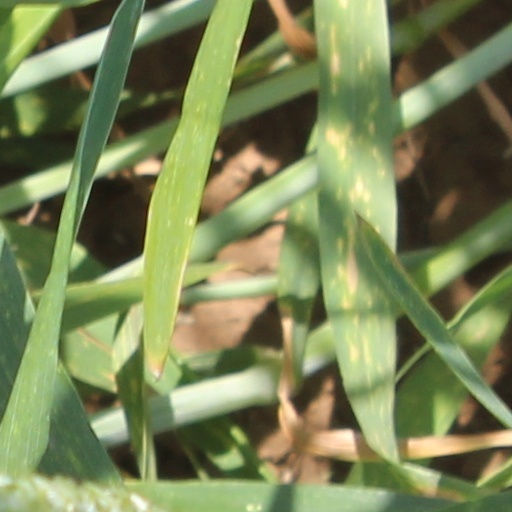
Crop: wheat